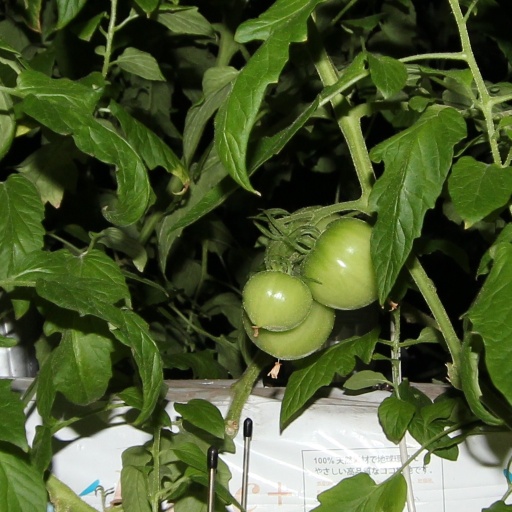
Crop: tomato